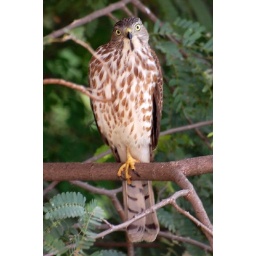
This photograph was taken on 08nov2008,@ around 9.30am.The bird was sitting on a Tamarind tree next to my bed room balcony.